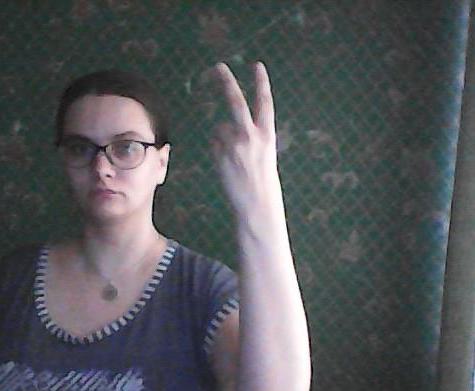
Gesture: peace_inverted